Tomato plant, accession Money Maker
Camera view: tilt-top (135 deg); turntable rotation: 0 degrees
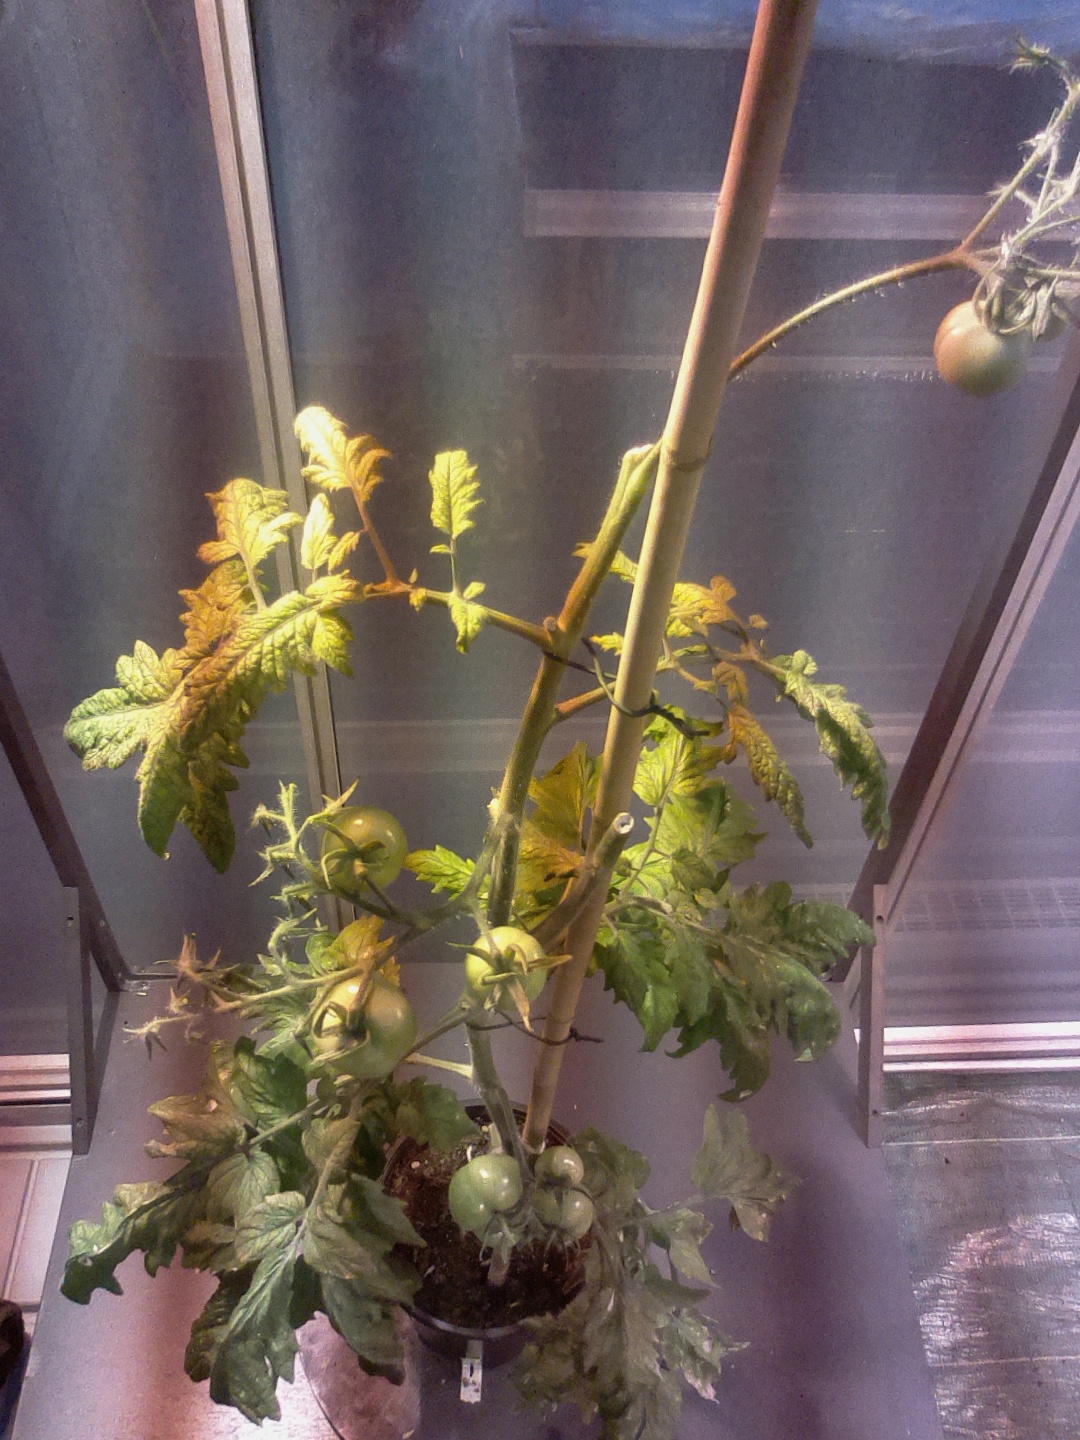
BBCH growth stage 78: 80% -90% of final fruit size